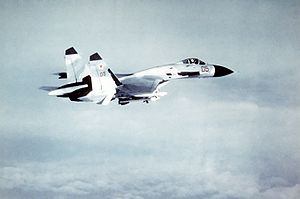
Sukhoj Su-27 / Operativ historie / Sovjetunionen og Rusland
Sovjetisk Su-27
Sukhoj Su-27 er et to-motoret jagerfly med avanceret flyveteknik udviklet af det russiske designbureau Sukhoj. Flyet blev udviklet i Sovjetunionen som et direkte modsvar til de store amerikanske fjerde-generations jagerfly og har en rækkevidde på 3.530 km, kraftig bevæbning, sofistikeret flyudstyr og høj grad af manøvredygtighed. Su-27's primære rolle er som jagerfly til sikring af luftherredømme, men senere varianter kan udføre næste alle kampopgaver. Su-27 komplementerer den mindre MiG-29 og har samme funktion som det amerikanske modstykke F-15 Eagle. Su-27 blev taget i tjeneste i Sovjetunionens luftvåben i 1985.